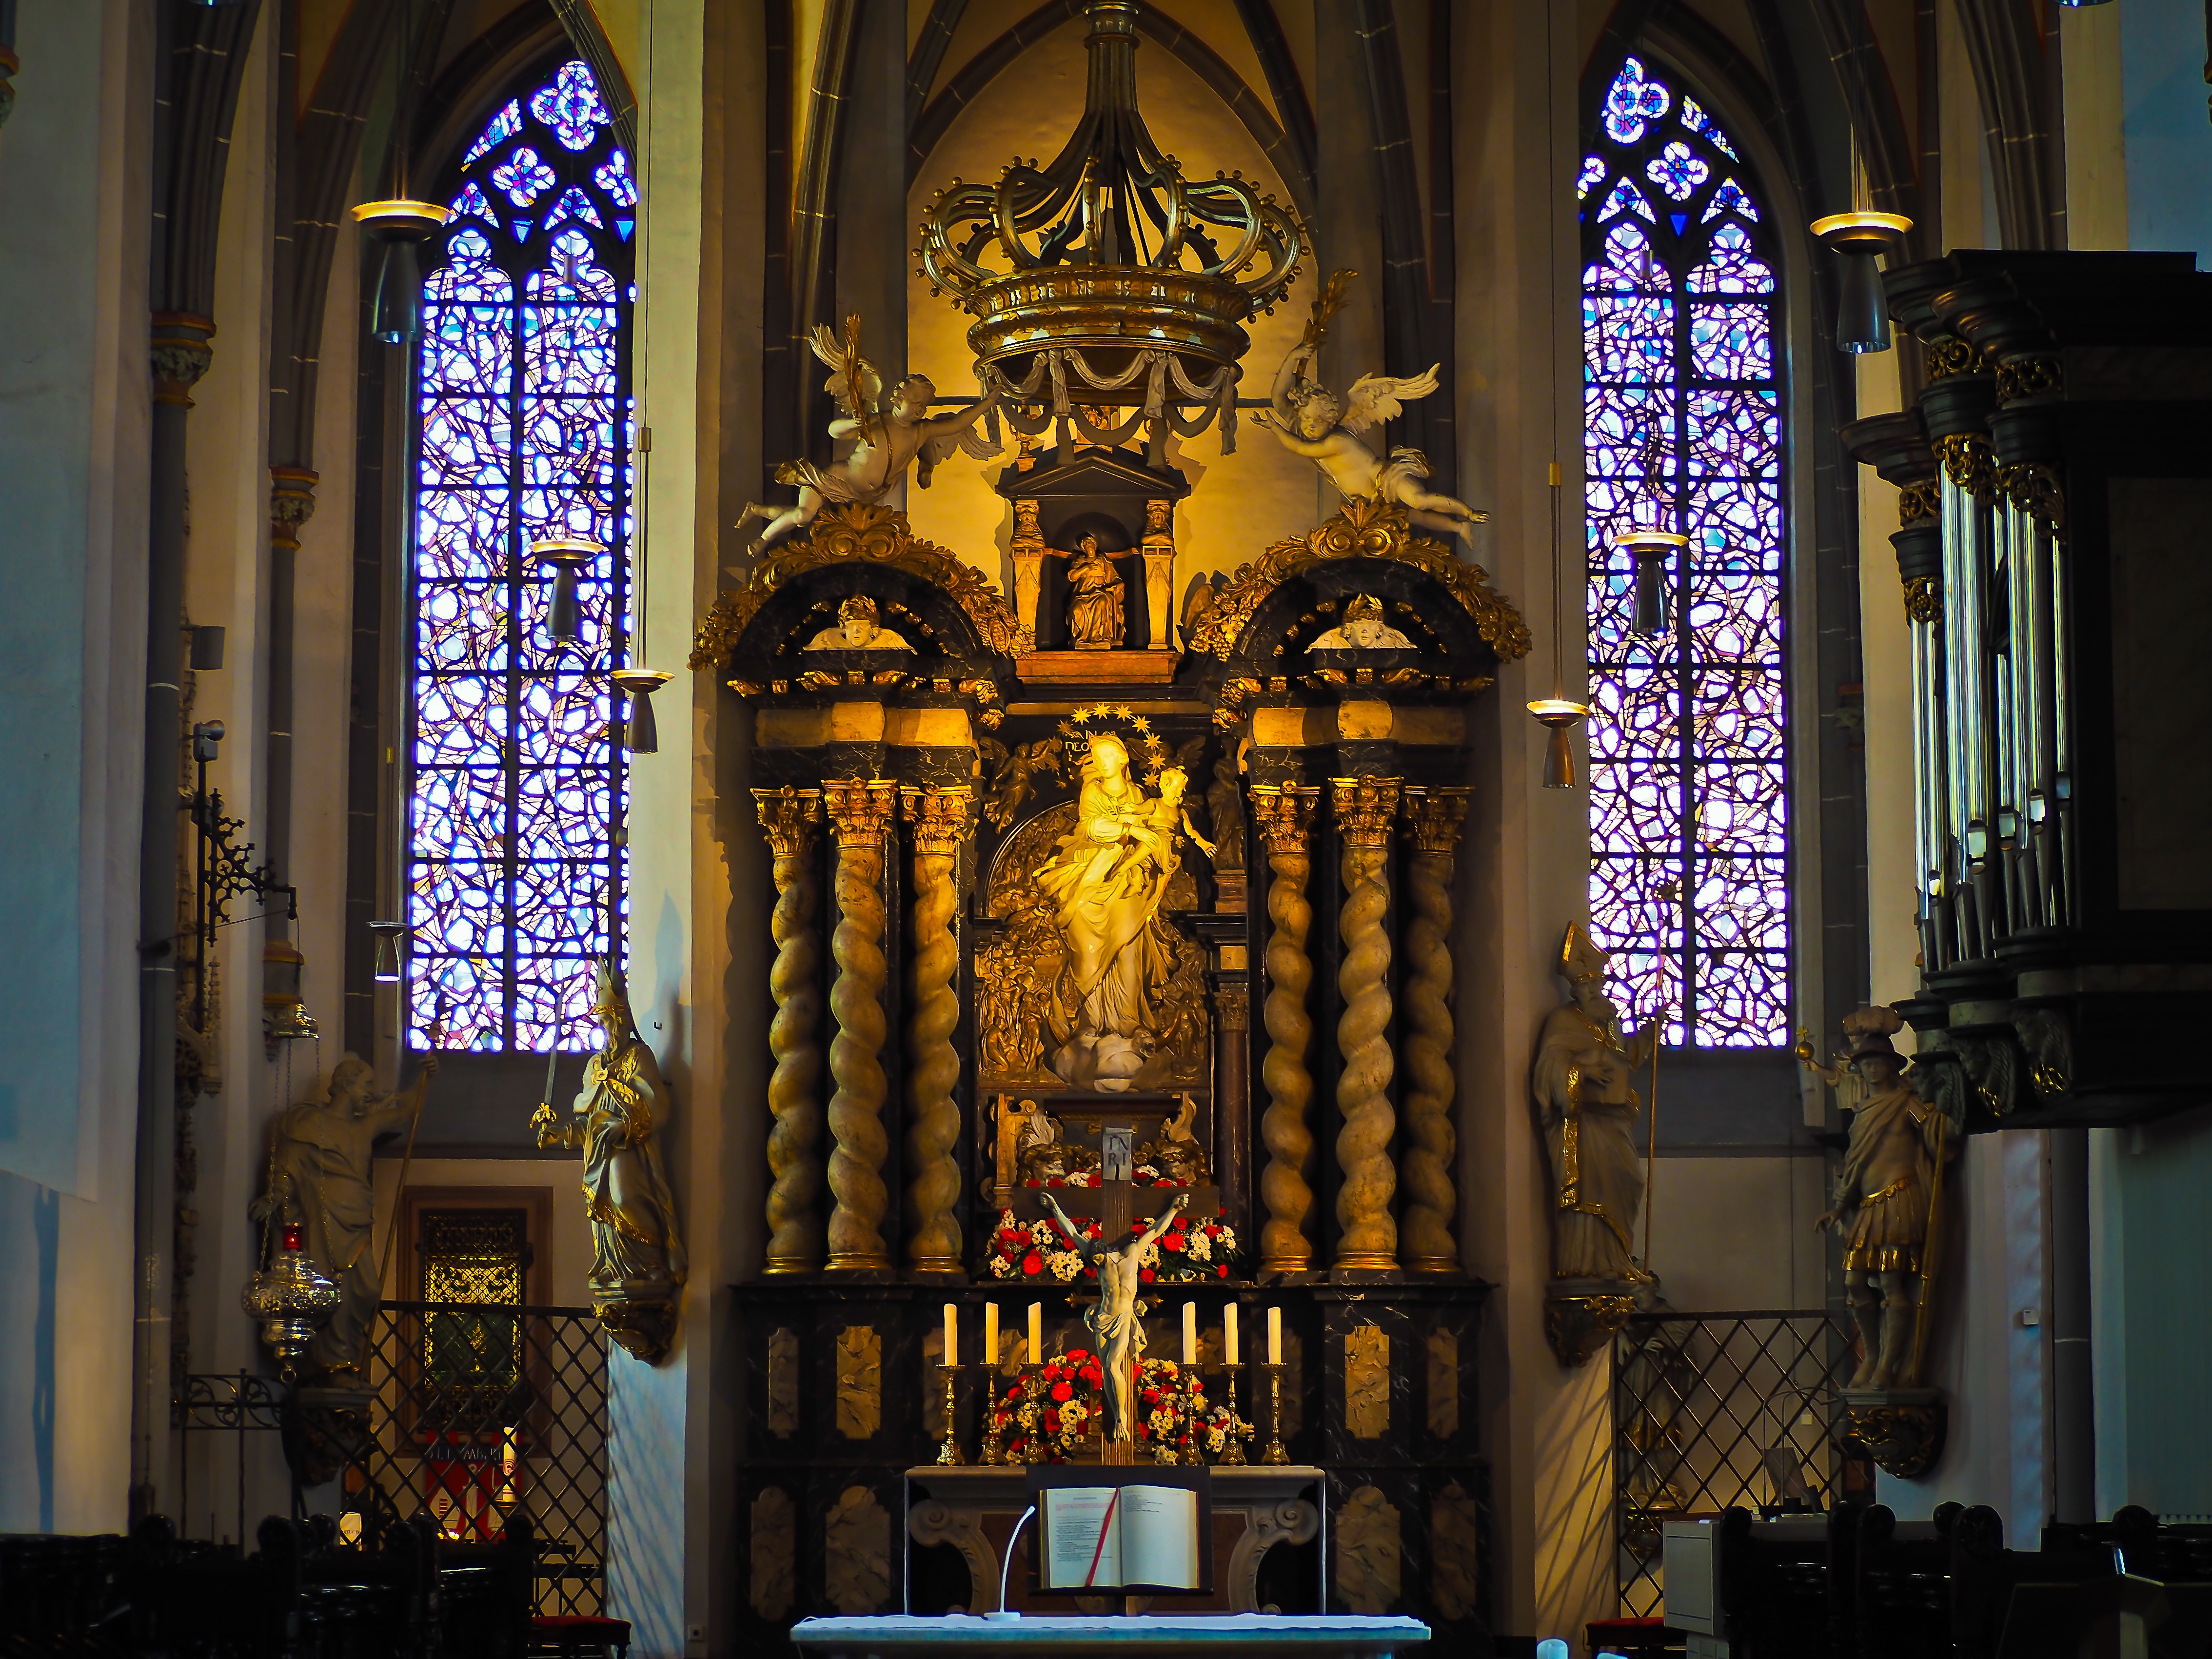
architecture, window, glass, building, statue, religion, church, cathedral, chapel, christian, stained glass, place of worship, ornament, places of interest, catholic, altar, faith, germany, synagogue, christianity, holy, basilica, historically, gilded, baroque, stained glass window, house of worship, church window, dusseldorf